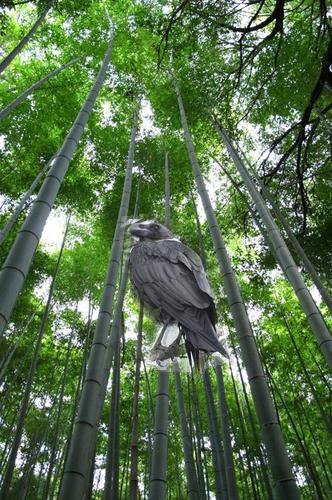
Bird species: White_necked_Raven
Bird type: landbird
Background: land